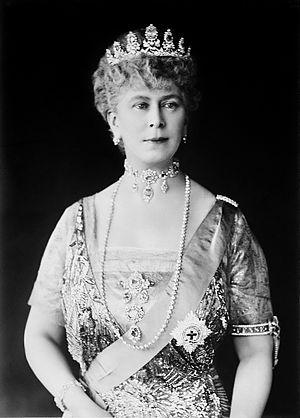
Voici la liste des monarques de Nouvelle-Zélande. La Nouvelle-Zélande est un royaume du Commonwealth qui obtint le statut de Dominion en 1907, et devint pleinement souverain avec sa ratification du Statut de Westminster en 1947.
"Le conjoint du monarque britannique reçoit généralement le titre de reine s'il s'agit d'une femme, et de prince s'il s'agit d'un homme. Au Royaume-Uni, on parle de reines consorts pour distinguer les épouses des souverains régnants, et de princes consorts pour les époux des souveraines. Le terme de consort a alors le simple sens de conjoint. Seul le prince Albert a été titré officiellement Prince Consort ; l'actuel époux de la reine, le prince Philip, couramment désigné ainsi par commodité, est simplement prince du Royaume-Uni, avec le titre de duc d'Édimbourg, bien qu'ayant la préséance sur les héritiers de la couronne. En France, l'expression ""reine consort"" est très rare ; celle de ""prince consort"", en revanche, est fréquente. Les princes et reines consorts britanniques n'ont pas de statut constitutionnel ou de rôle politique mais beaucoup ont une influence significative sur leur conjoint.
Cette page présente la liste des monarques ayant régné sur ce qui est aujourd'hui le Canada. Dans l'histoire de la monarchie au Canada, trois couronnes différentes ont régné sur le pays : la couronne de France, celle du Royaume-Uni et, depuis 1931, la couronne du Canada considérée comme un royaume indépendant.